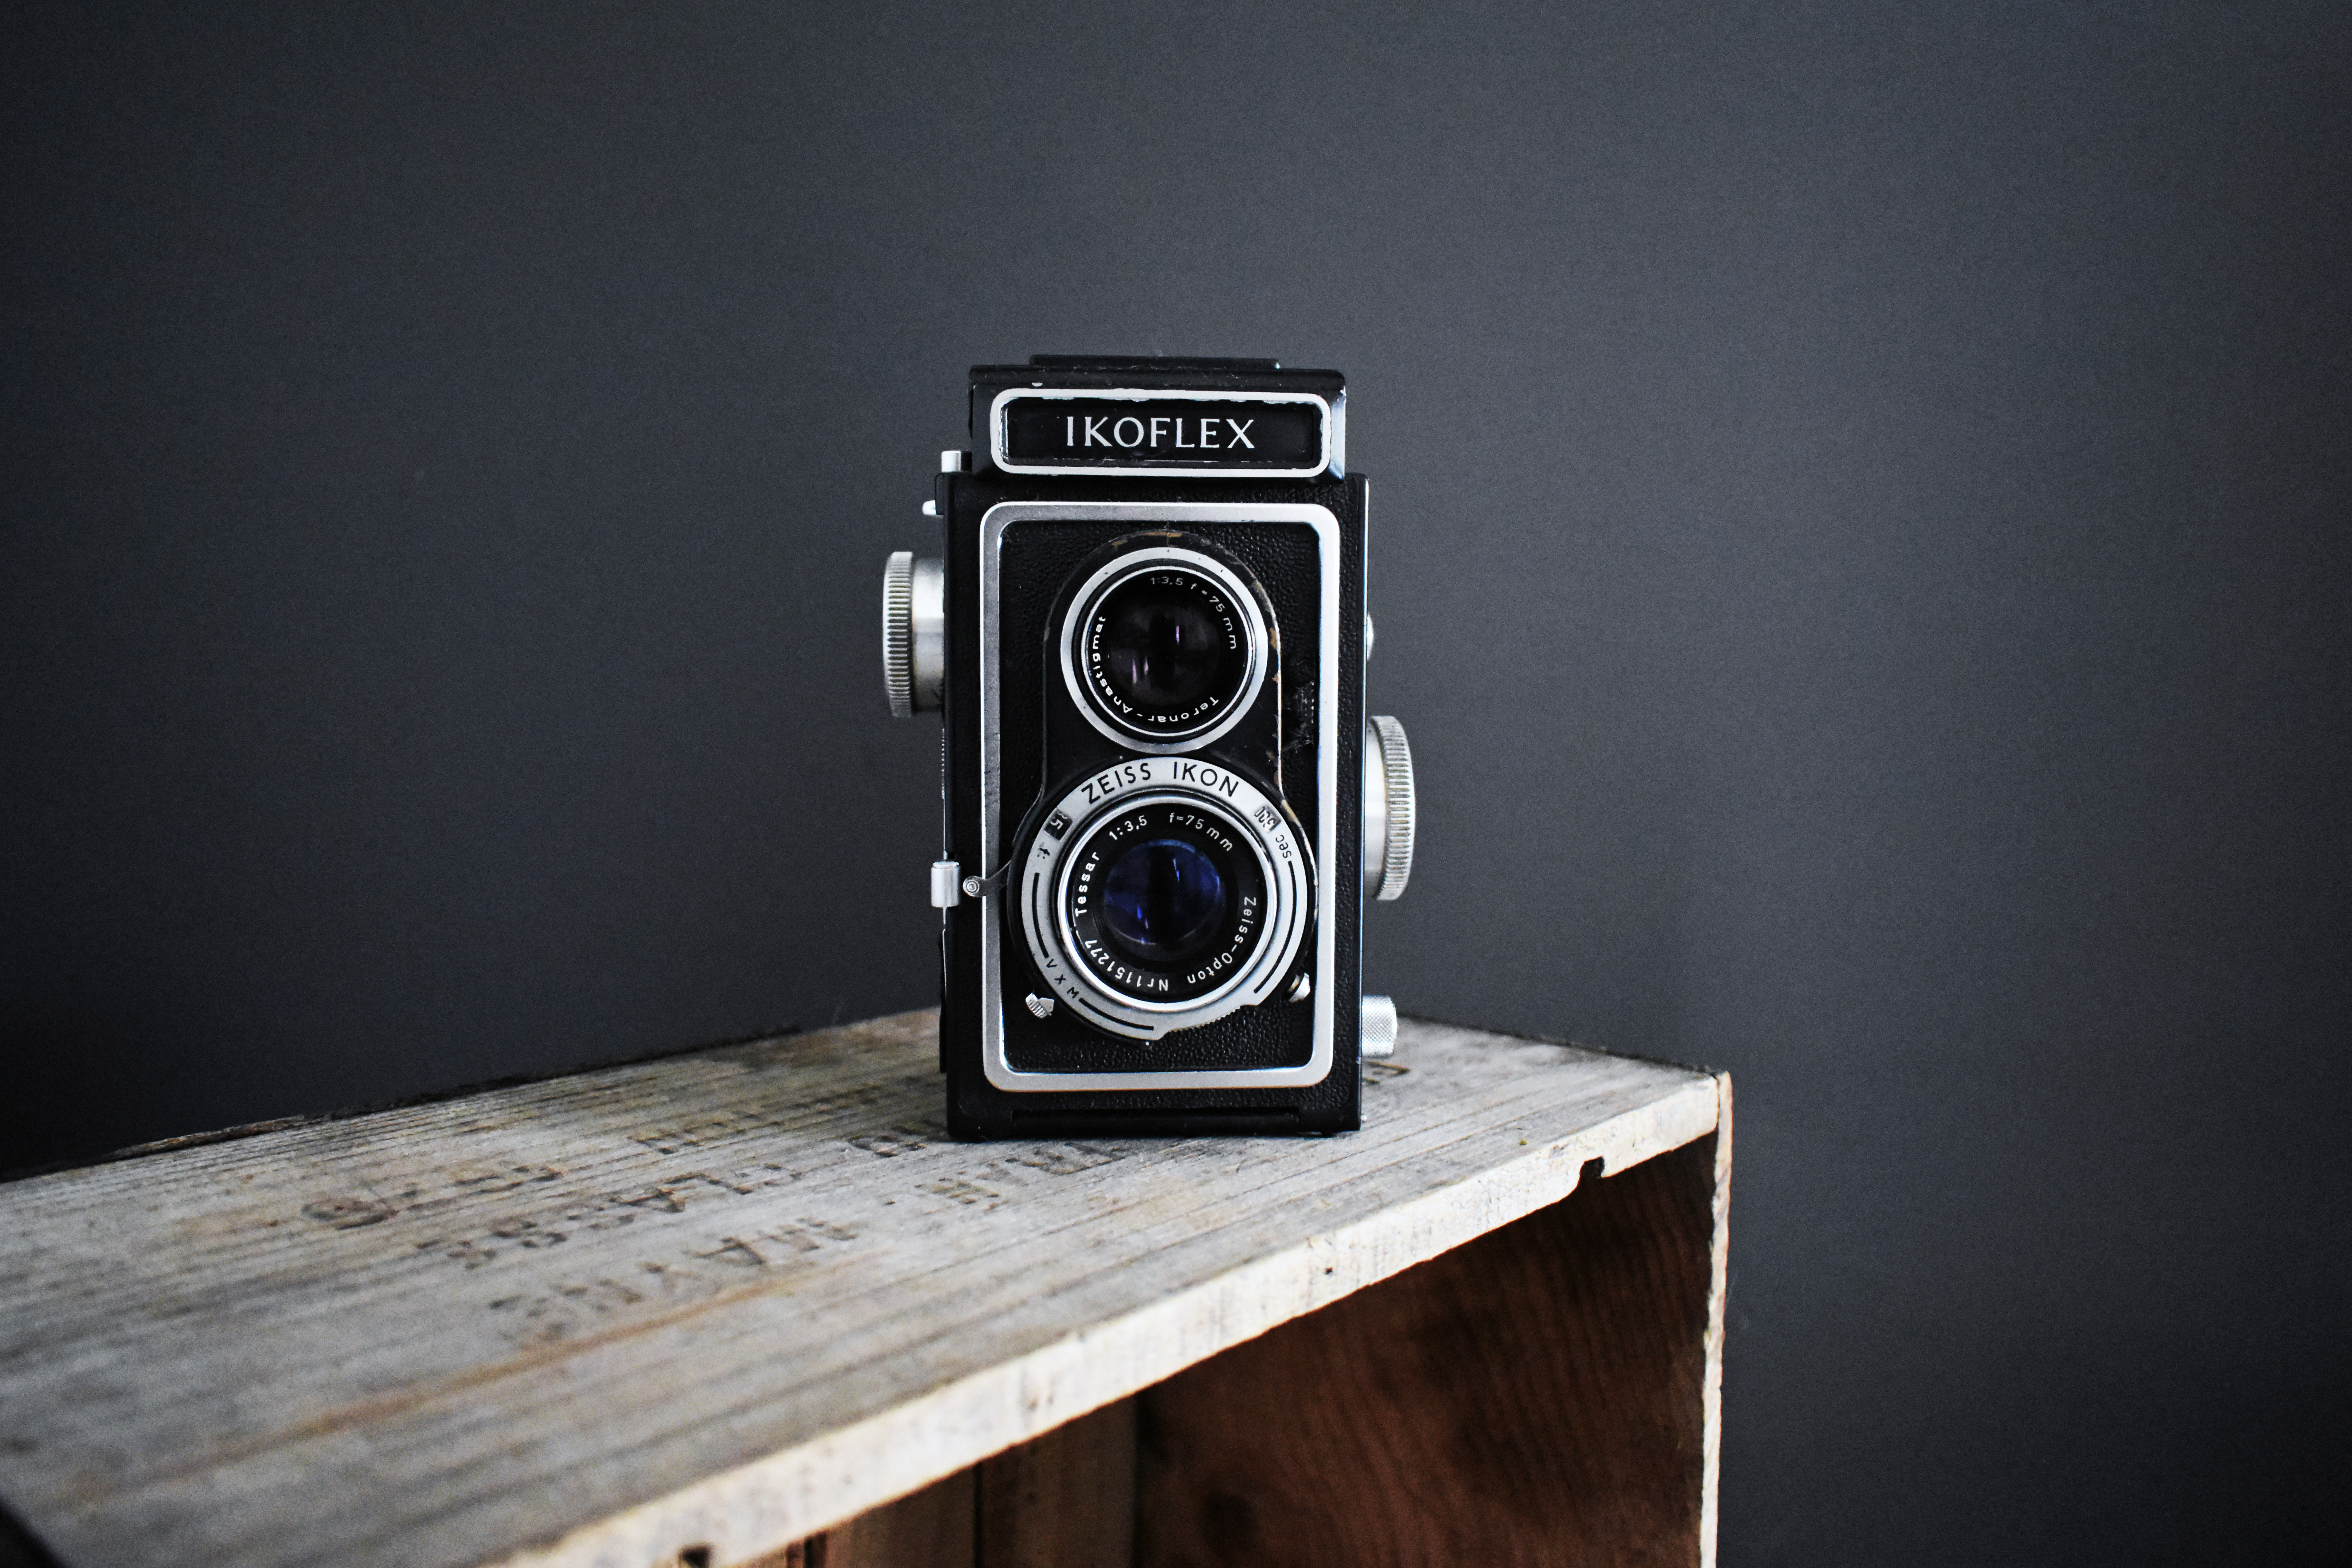
technology, camera, vintage, antique, crate, product, multimedia, audio equipment, cameras optics, ikoflex